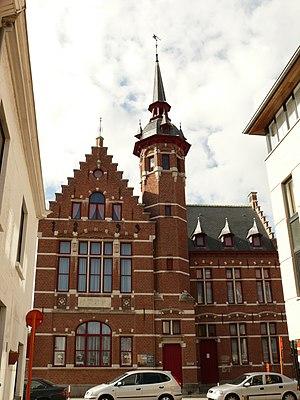
Cette page regroupe l'ensemble des monuments classés de la ville de Knokke-Heist.